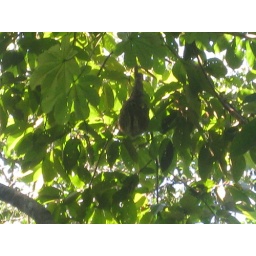
Male 2-toed sloth. You can tell it's male by the black stripe on his back